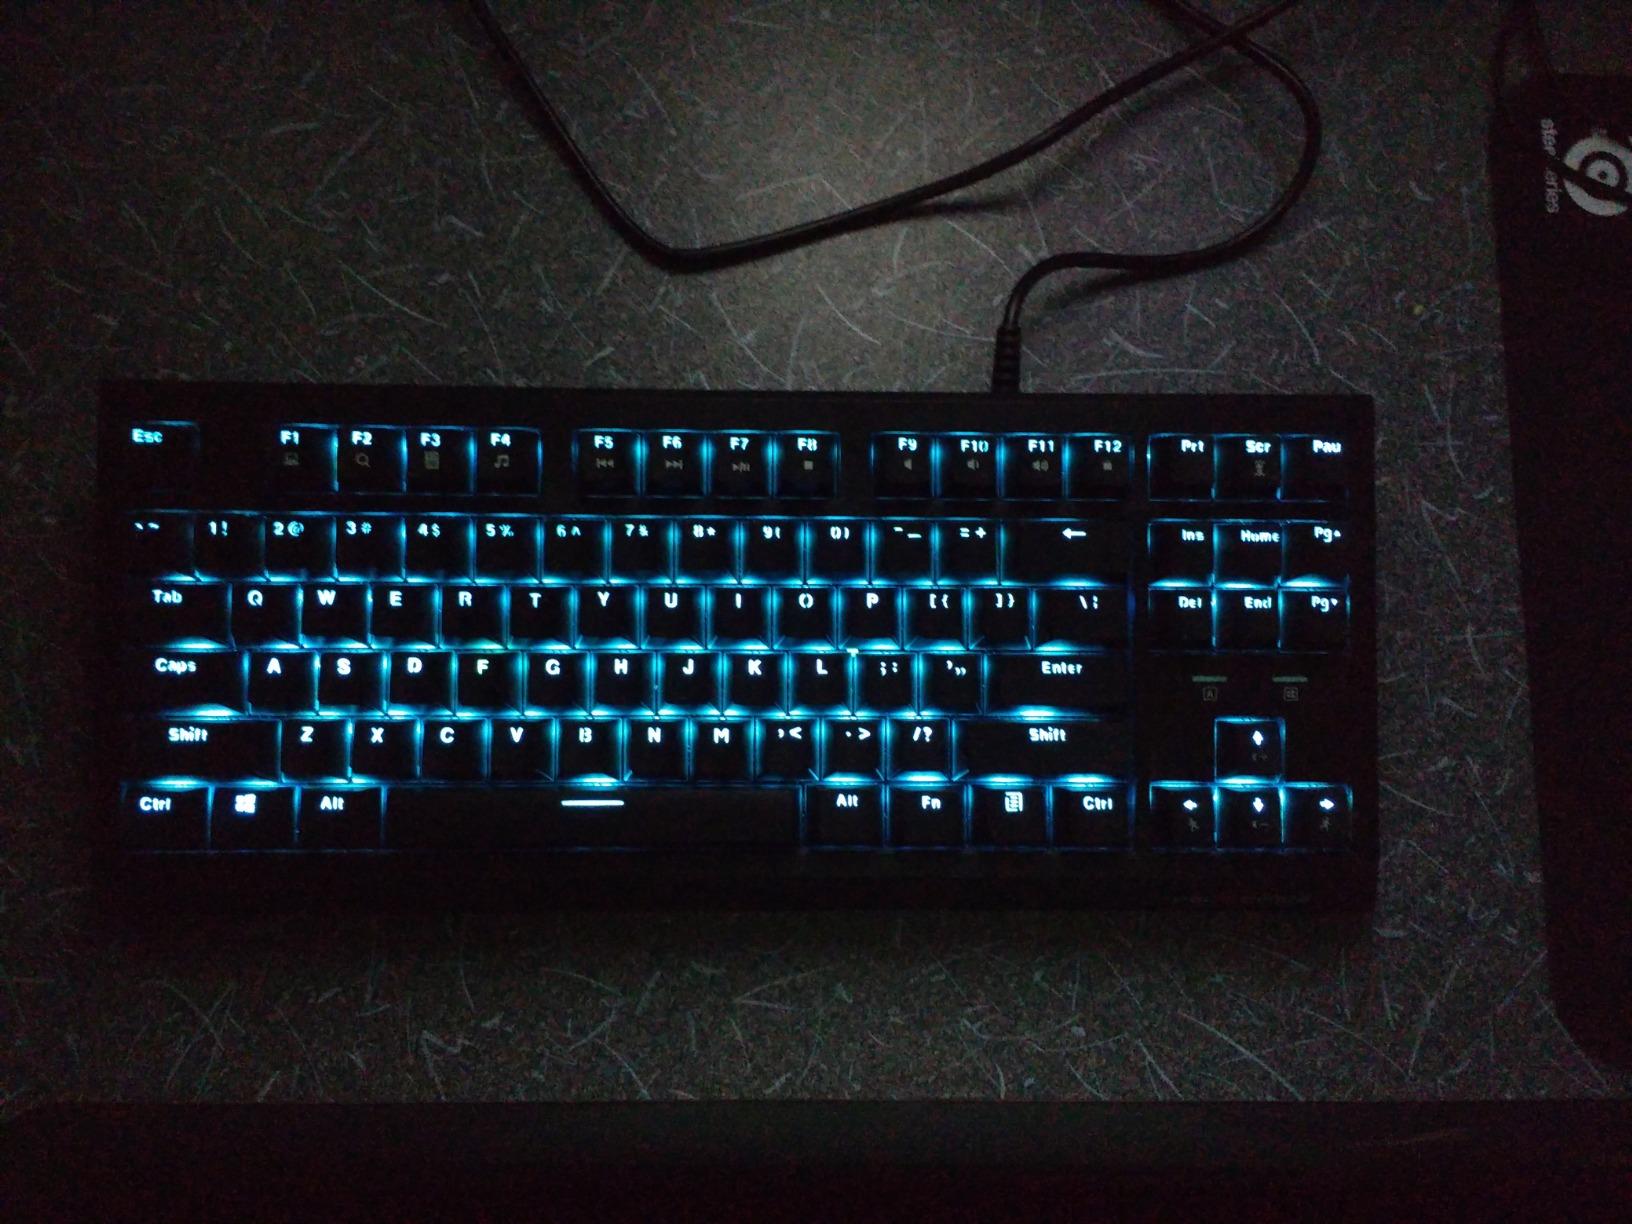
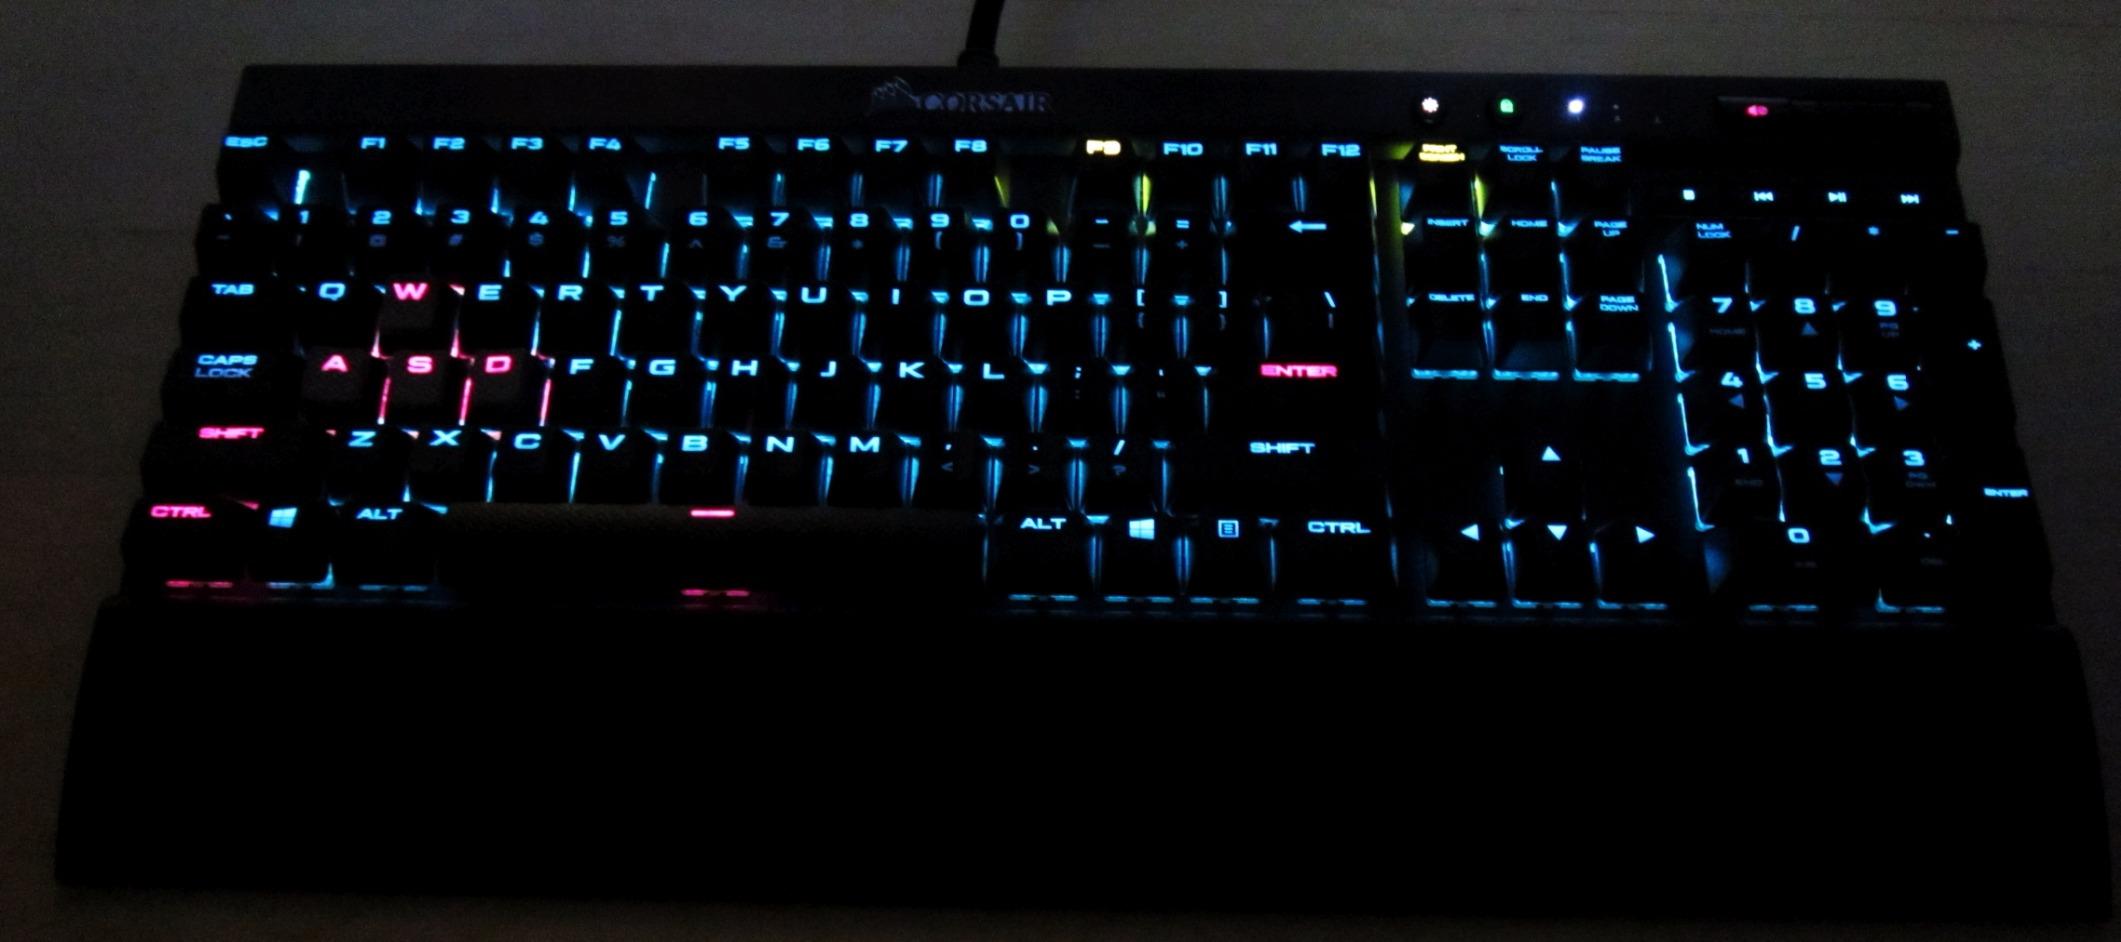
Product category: keyboard
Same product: no